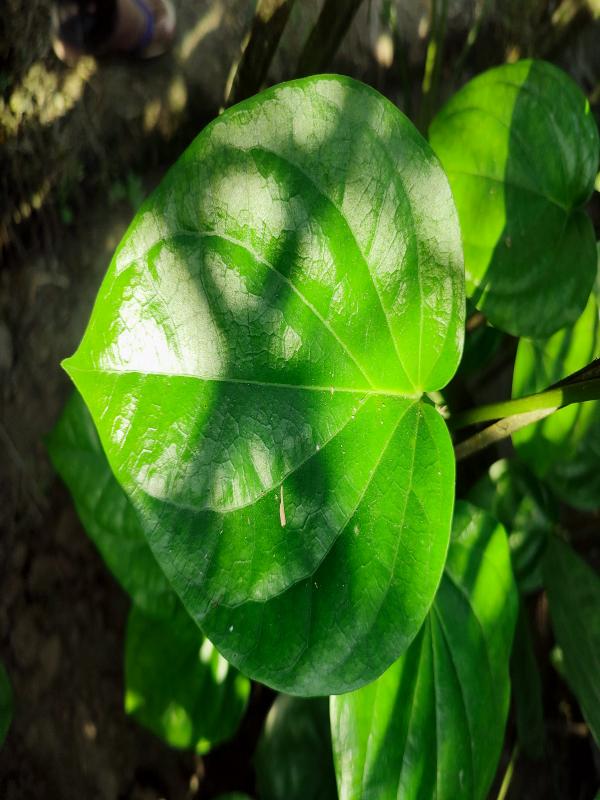
Label: Healthy_Leaf